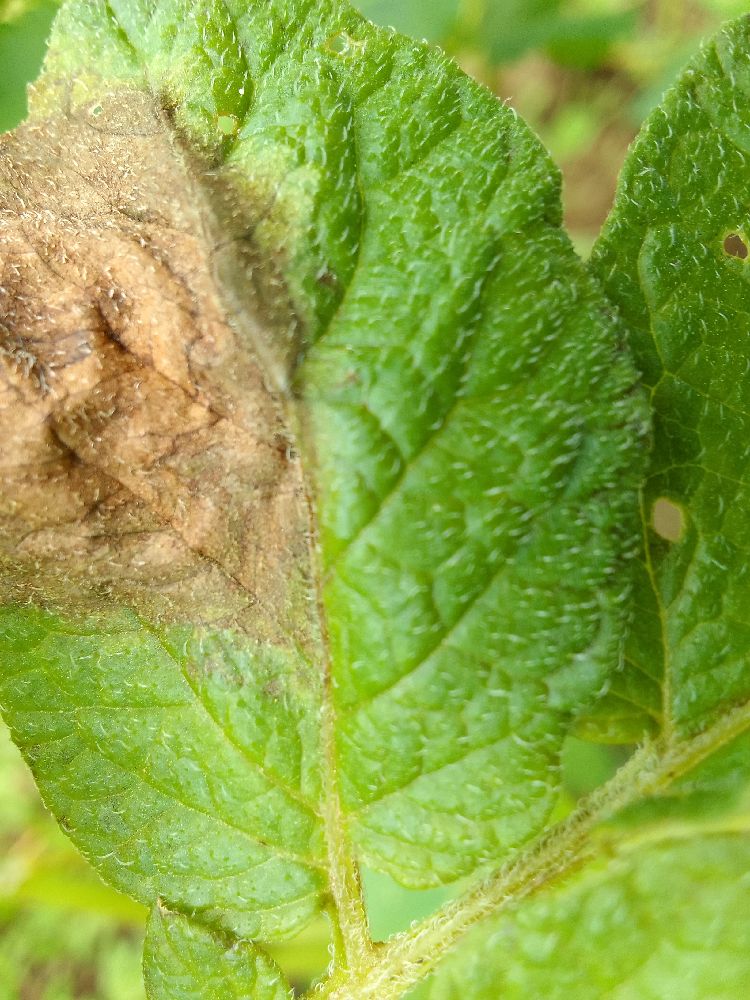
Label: Late blight